Pote Sarasin

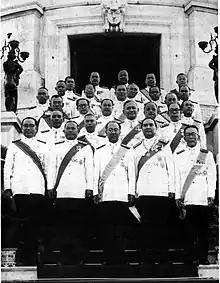
Pote Sarasin (first row-center)

Pote was a scion of the Sarasin family, one of Bangkok's oldest and wealthiest assimilated Chinese families. The Sarasins had always cultivated good relations with the bureaucratic elite of the 19th century, and by the early 1950s held substantial interests in real estate and rice trading. His father, Wee Thian Hee, was the son of a traditional Chinese doctor and pharmacist who had immigrated from Hainan to Siam in the early 19th century.